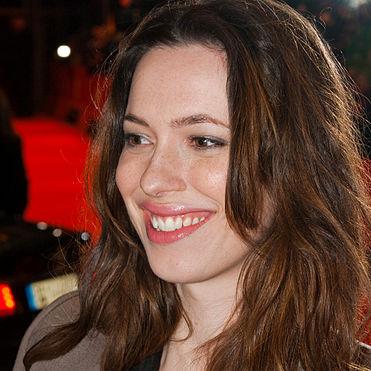
Age: 27